Lullus

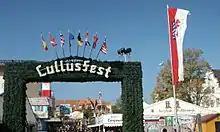
Hersfelder Lullusfest entrance

Lullus was canonized on 7 April 852. He is commemorated with a feast day on 16 October.